Ilkley

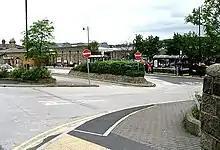
Ilkley bus station

Ilkley bus station is the focal point for services to Keighley, Leeds, Leeds Bradford Airport, Skipton, Grassington, Malham and Otley. The main operators are First West Yorkshire, Keighley Bus Company and North Yorkshire County Council.